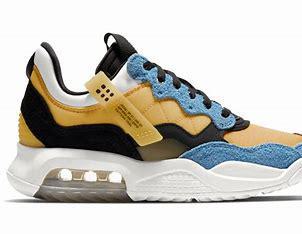
Brand: Jordan
Model: MA2